Spanish schooner Virgen de Covadonga

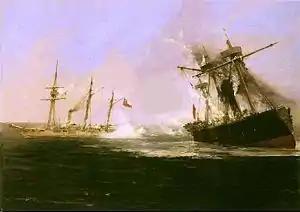
"Covadonga" fires at the grounded "Independencia" on 21 May 1879.

During the War of the Pacific (1879–1883), "Covadonga" and "Esmeralda", as the oldest and slowest ships of the Chilean Navy, were left behind to blockade the port of Iquique. There they participated in the Battle of Iquique, one of the most important naval battles of the war, on 21 May 1879. "Esmeralda" faced the Peruvian ironclad while "Covadonga" engaged the Peruvian ironclad in a separate action known as the Battle of Punta Gruesa. When "Independencia" struck a submerged rock, "Covadonga" turned around, came up aft of "Independencia", and raked her stern with gunfire, forcing her surrender.